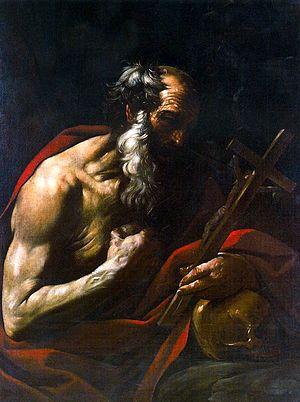
Flaminio Torre appelé aussi Degli Ancinelli était un peintre italien baroque du XVIIᵉ siècle de l'école bolonaise, qui fut l'élève de Guido Reni. Il fut aussi graveur à l'eau-forte. On lui doit notamment "Pan et Cupidon" d'après Agostino Carrachi.